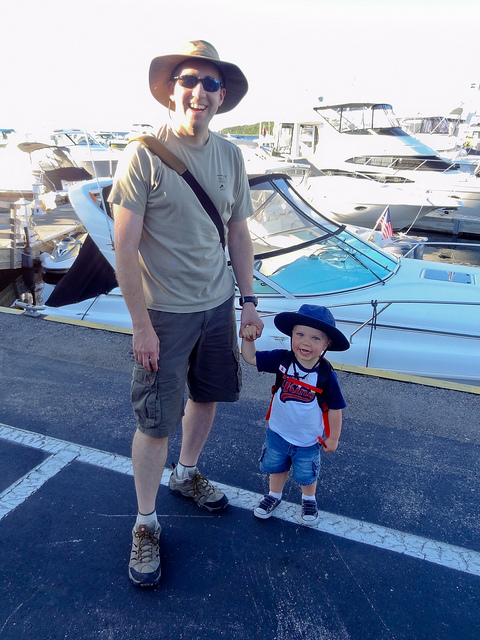
A man and a kid standing next to a boat.

A dad holding the hand of a toddler on a boat dock.

a man and a small child stand outside of a boat dock

A father holding his son's hand nearby a boat.